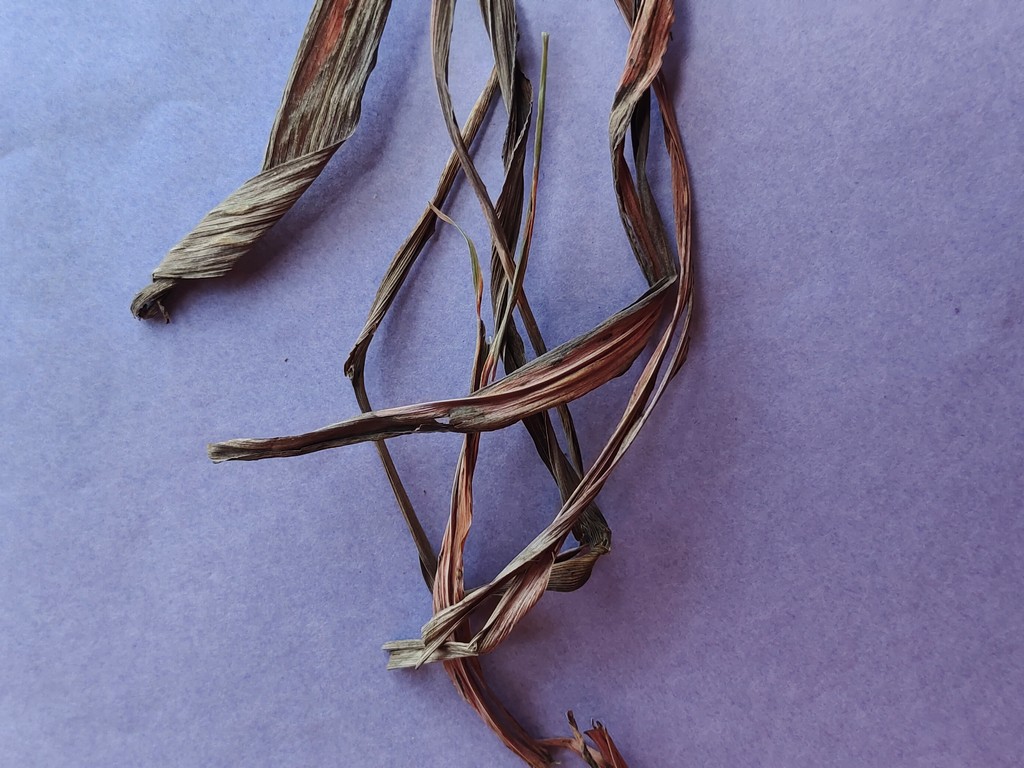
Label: Dried